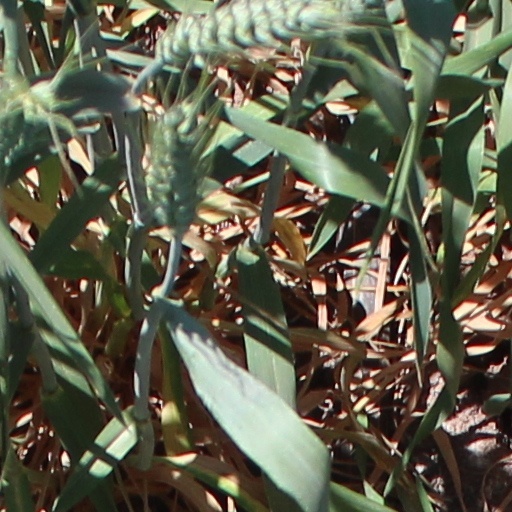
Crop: wheat